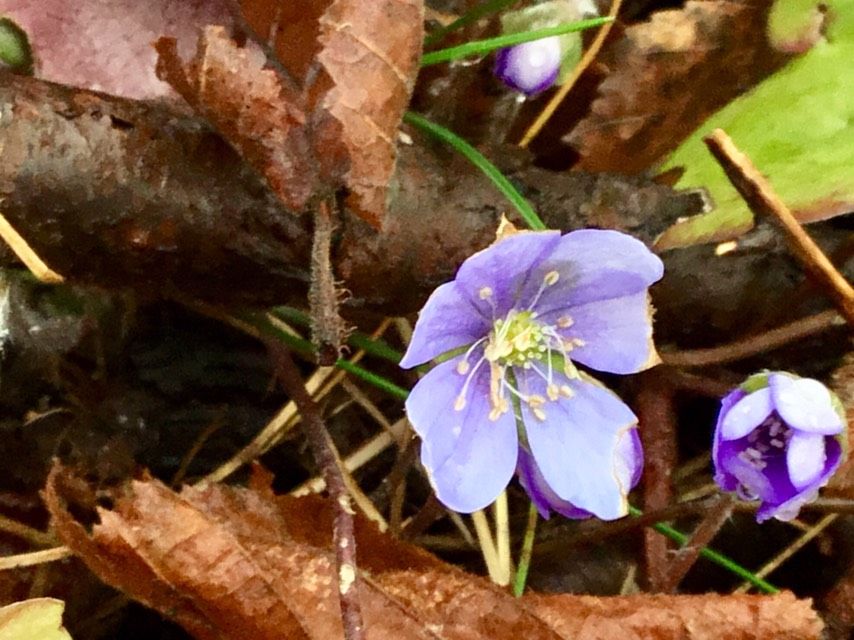
The Beginning of Spring
The image shows three purple Hepaticas, one of them has bloomed and the others hasn't been bloomed yet. The flowers are surrounded by brown, fallen leaves and twigs in a forest.
Close-up shot. The image shows three purple Hepaticas blooming among fallen leaves and twigs in a forest. The purple flowers contrast with the brown leaves and twigs around them. The blooming scene suggests the beginning of spring in the forest. The image gives a sense of renewal and prosperity in nature.
Labels: Anemone, Flower, Plant, Petal, Geranium, Purple, Leaf, Anther, Rose, Pollen, Bread, Food, Acanthaceae, Crocus, Daisy, Flax, Hepatica, Forest
Camera: Apple iPad (5th generation)
Lens: iPad (5th generation) back camera 3.3mm f/2.4
Aperture: F2.4
Exposure: 1/100 sec
ISO: 40
Focal length: 3.3